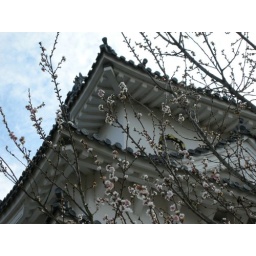
It's strange to see flowers in Cherry tree on December.... (creo que son almendros)